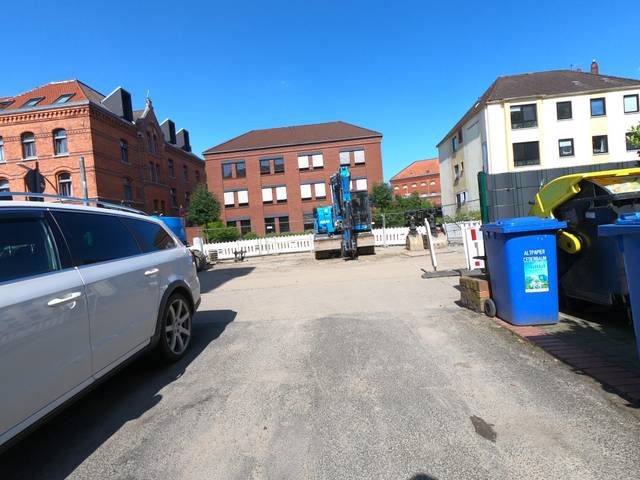
Region: Germany
Coordinates: 52.268, 10.506